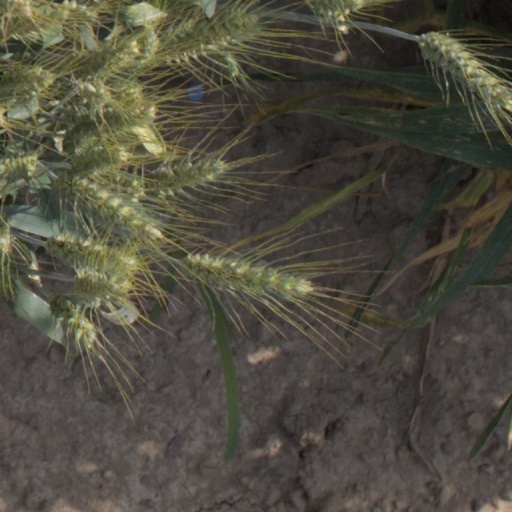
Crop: wheat